Sasha Clements

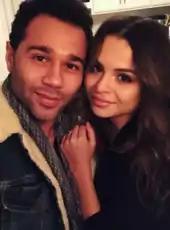
Clements with her husband Corbin Bleu in January 2018

In 2011, Clements started dating "High School Musical" star Corbin Bleu. On October 15, 2014, Clements and Bleu announced their engagement. They later appeared on TLC reality series "Say Yes to the Dress". They currently reside in Los Angeles. They married on July 23, 2016.